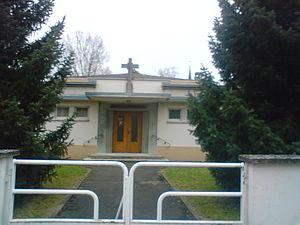
Le temple de Saint-Louis Bourgfelden.
Bourgfelden [buʁkfɛldən] est une ancienne commune du Haut-Rhin, devenue en 1953 quartier de la commune française de Saint-Louis, en Alsace.
Saint-Louis est une commune française de l'agglomération trinationale de Bâle, située dans le département du Haut-Rhin, en région Grand Est.